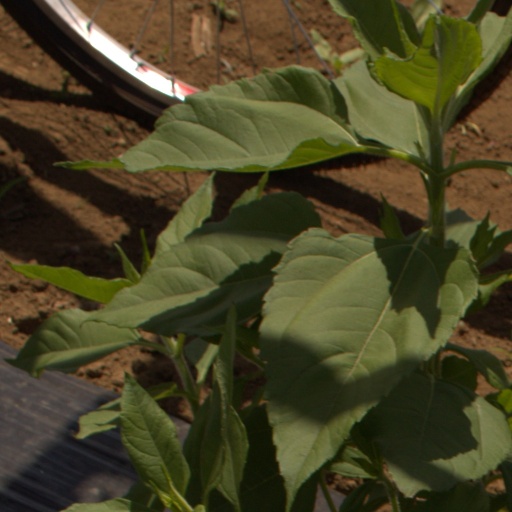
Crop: Jerusalem artichoke